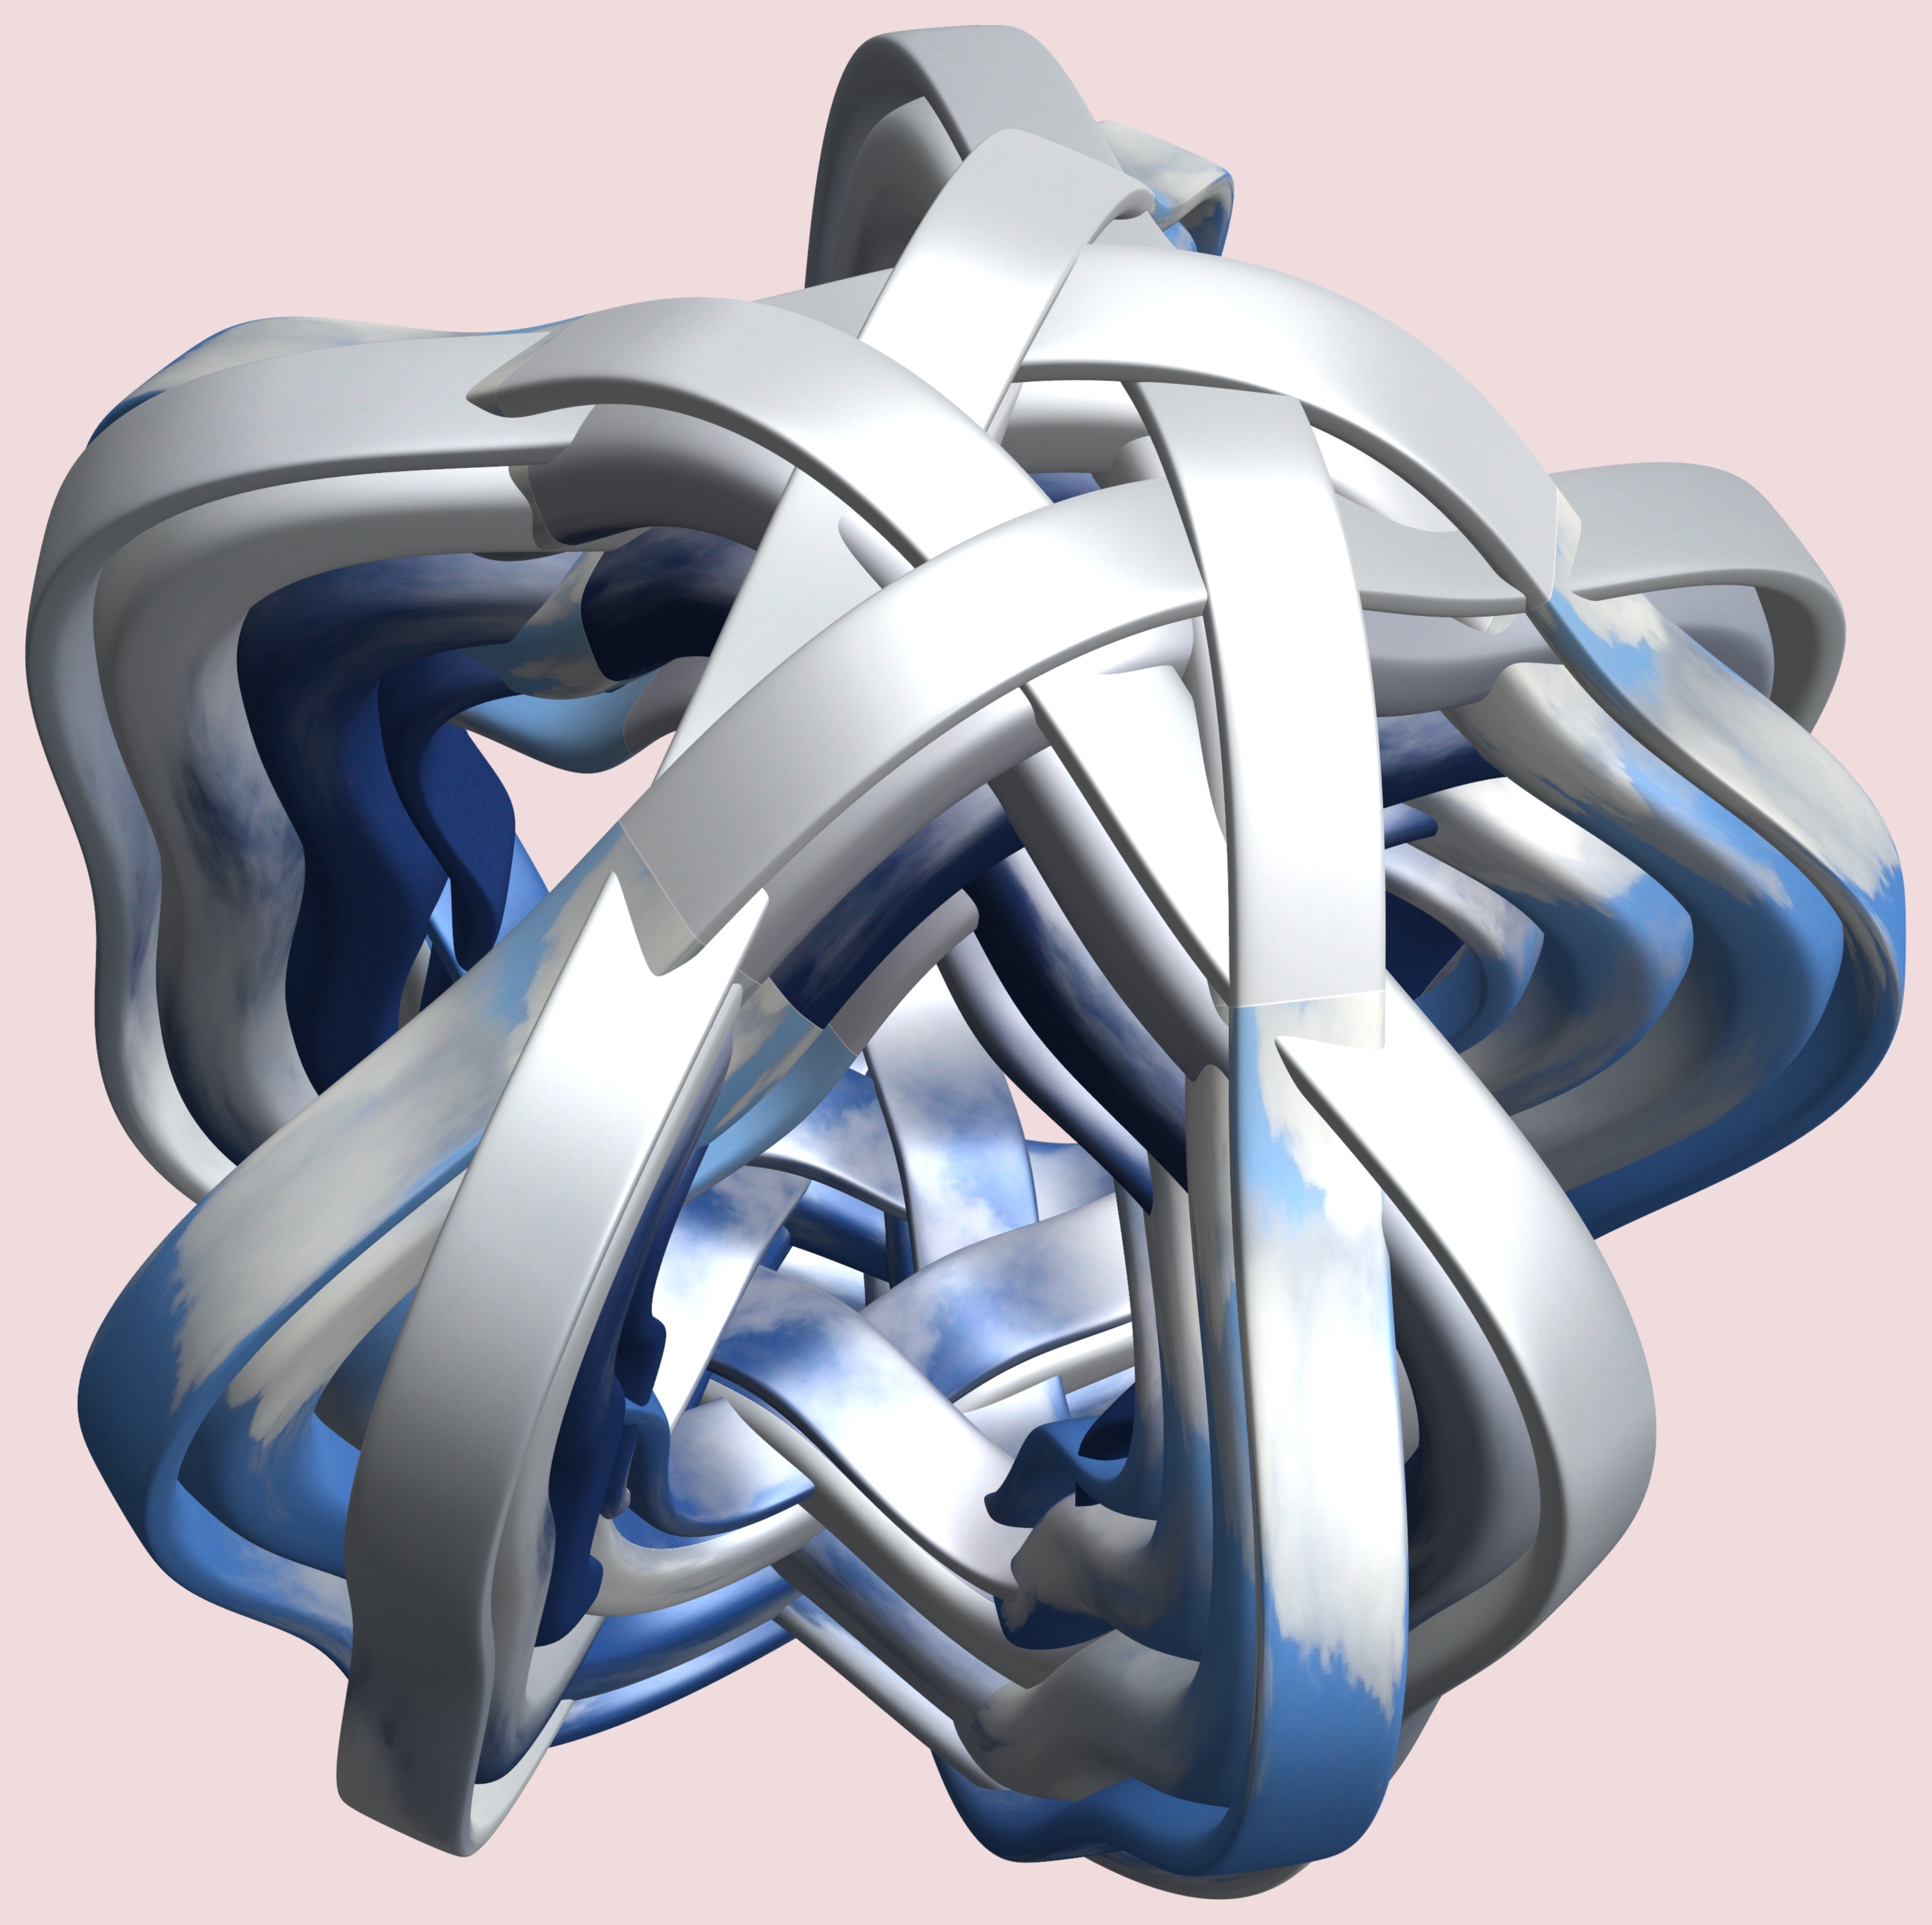
structure, wheel, texture, pattern, machine, human body, cool image, illustration, design, symmetry, 3d, graphic, organ, torus, mathematica, cg, parametricplot3d, code, program, algorithm, mapping, aircraft engine, football equipment and supplies